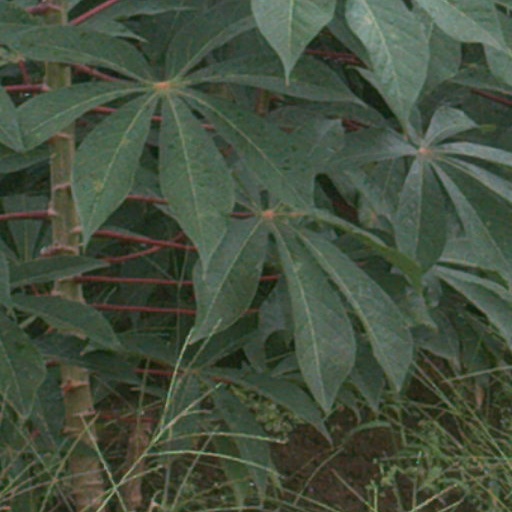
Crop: cassava